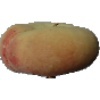
Label: Peach Flat 1